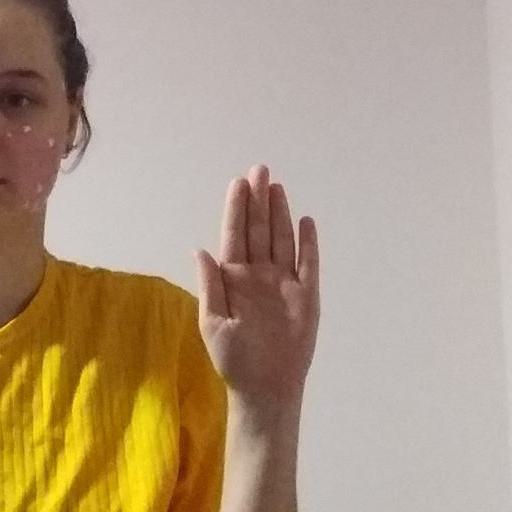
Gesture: stop